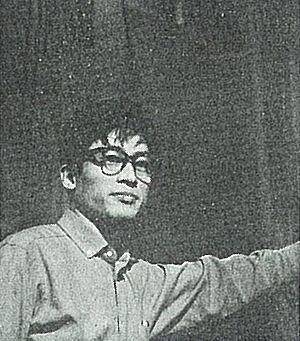
Bukichi Inoue (1930-1997), sculpteur japonais